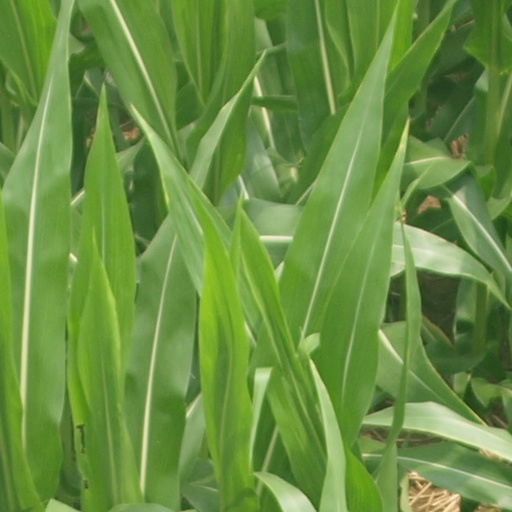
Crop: maize; corn